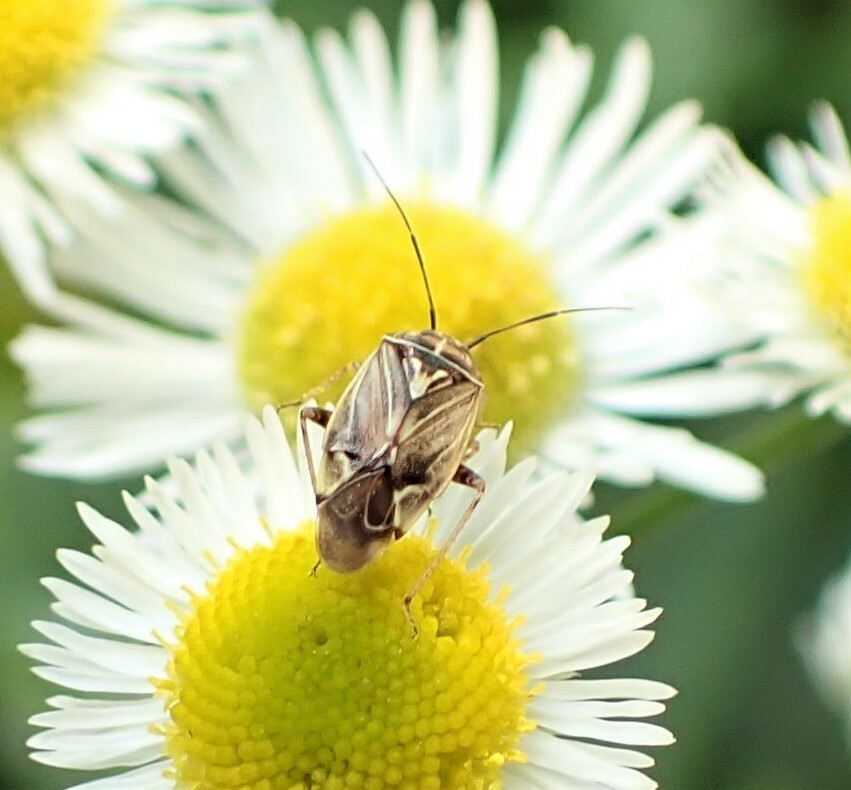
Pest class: lygus_bug